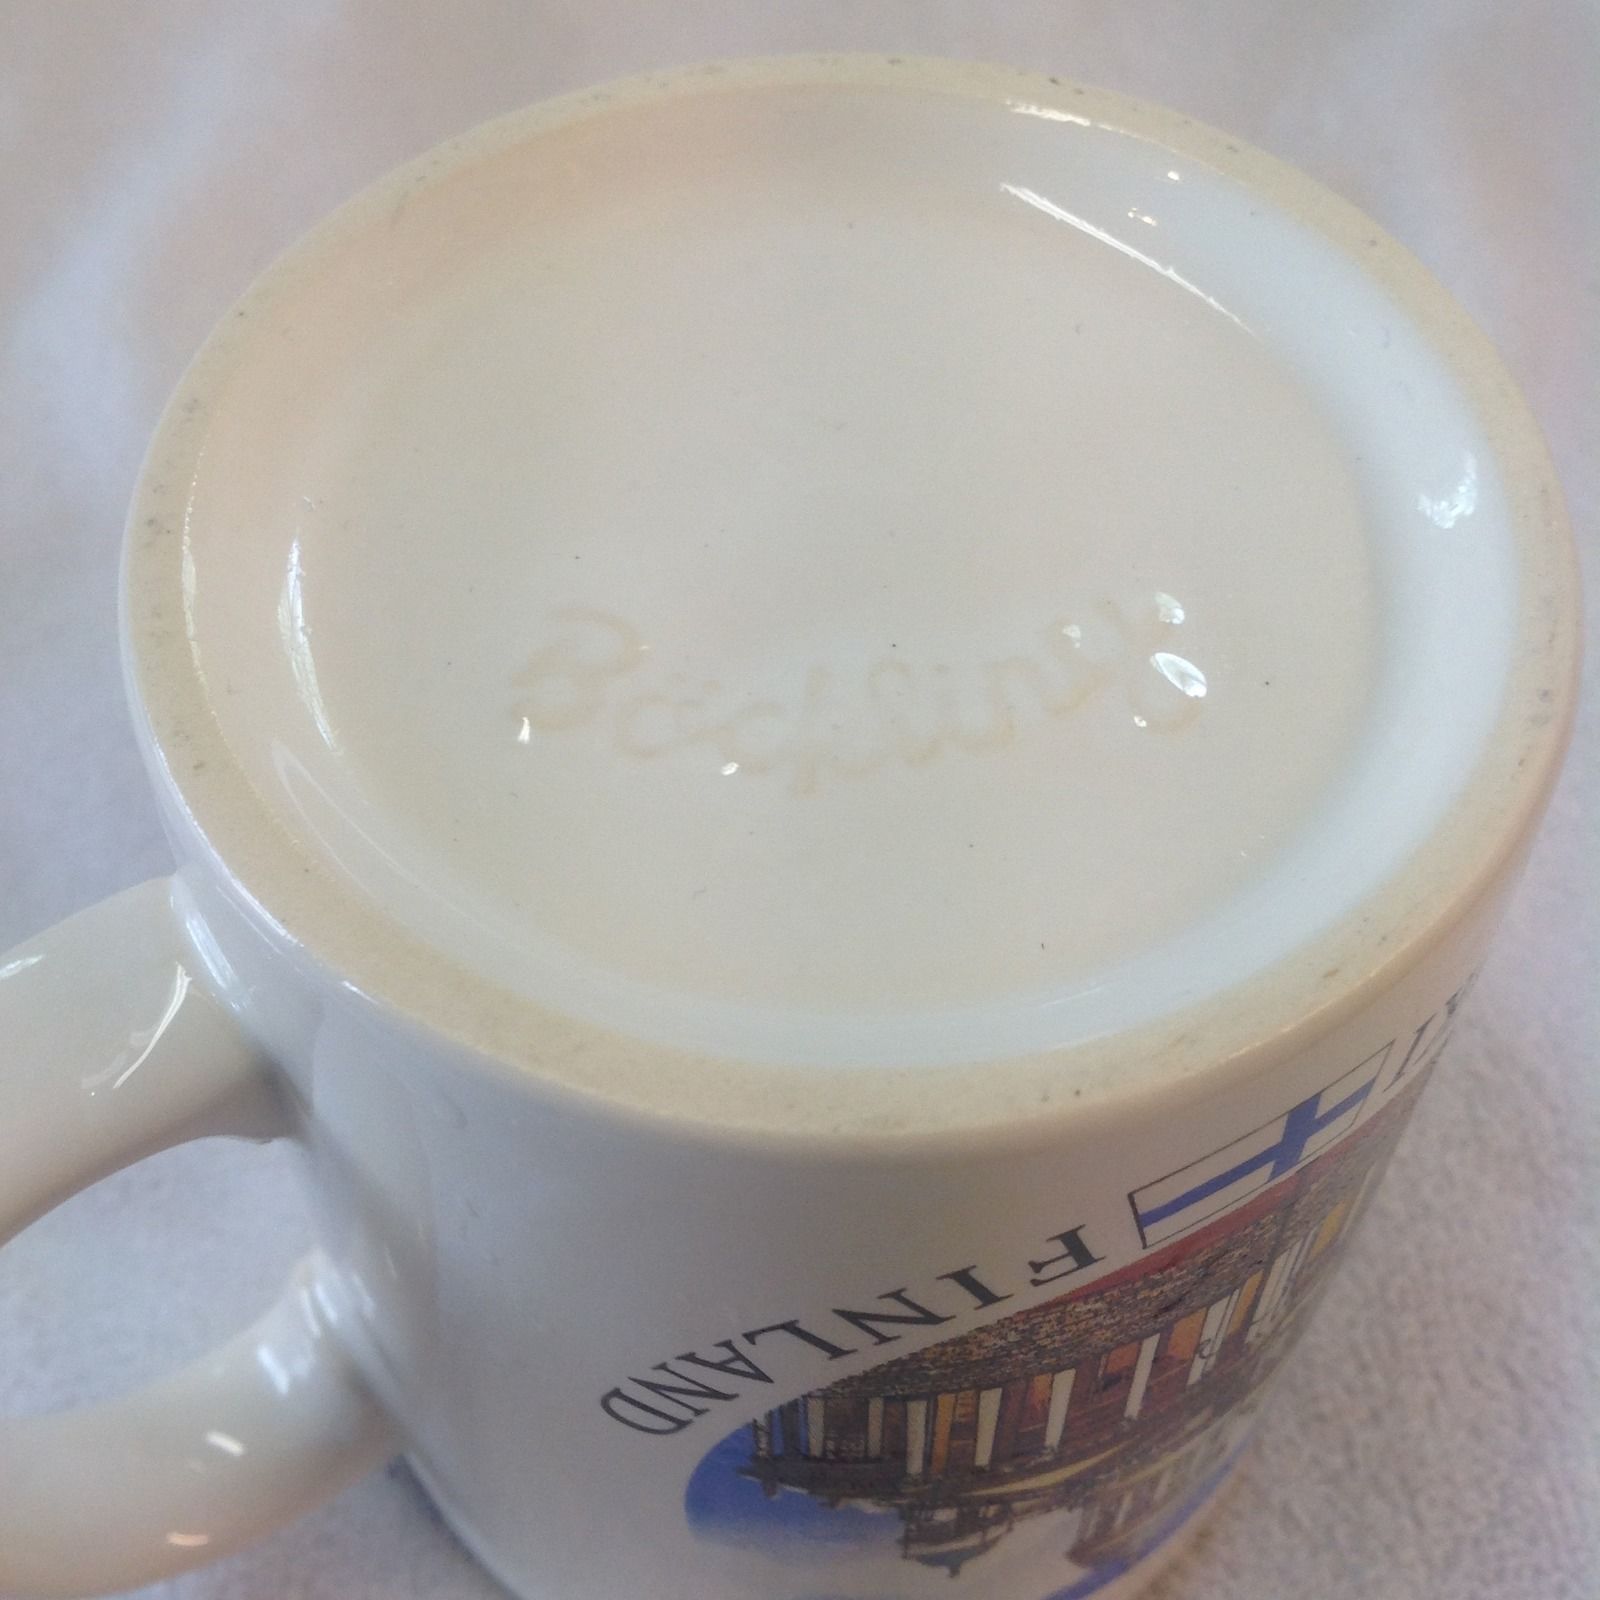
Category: mug